List of Bowling Green State University buildings

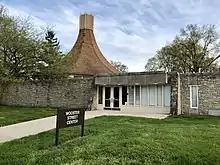
Wooster Street Center

Built in 1969 as the University Lutheran Chapel by the Lutheran Church–Missouri Synod. After the church closed, the building was purchased by the University in October 2003 to house the Elsewhere theater. The center also housed the Student Legal Services law firm as of 2019.